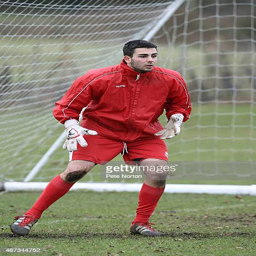
person in action during a training session